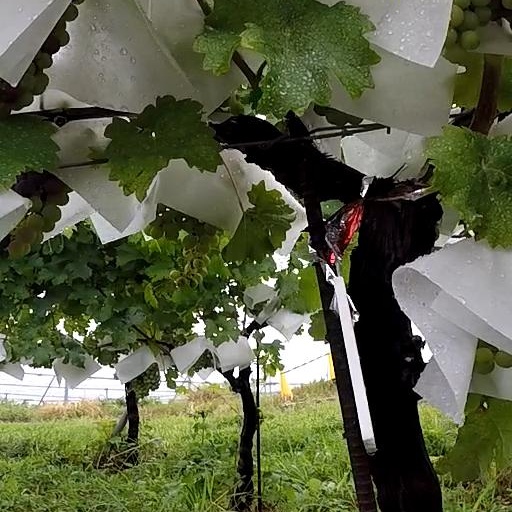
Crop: grape